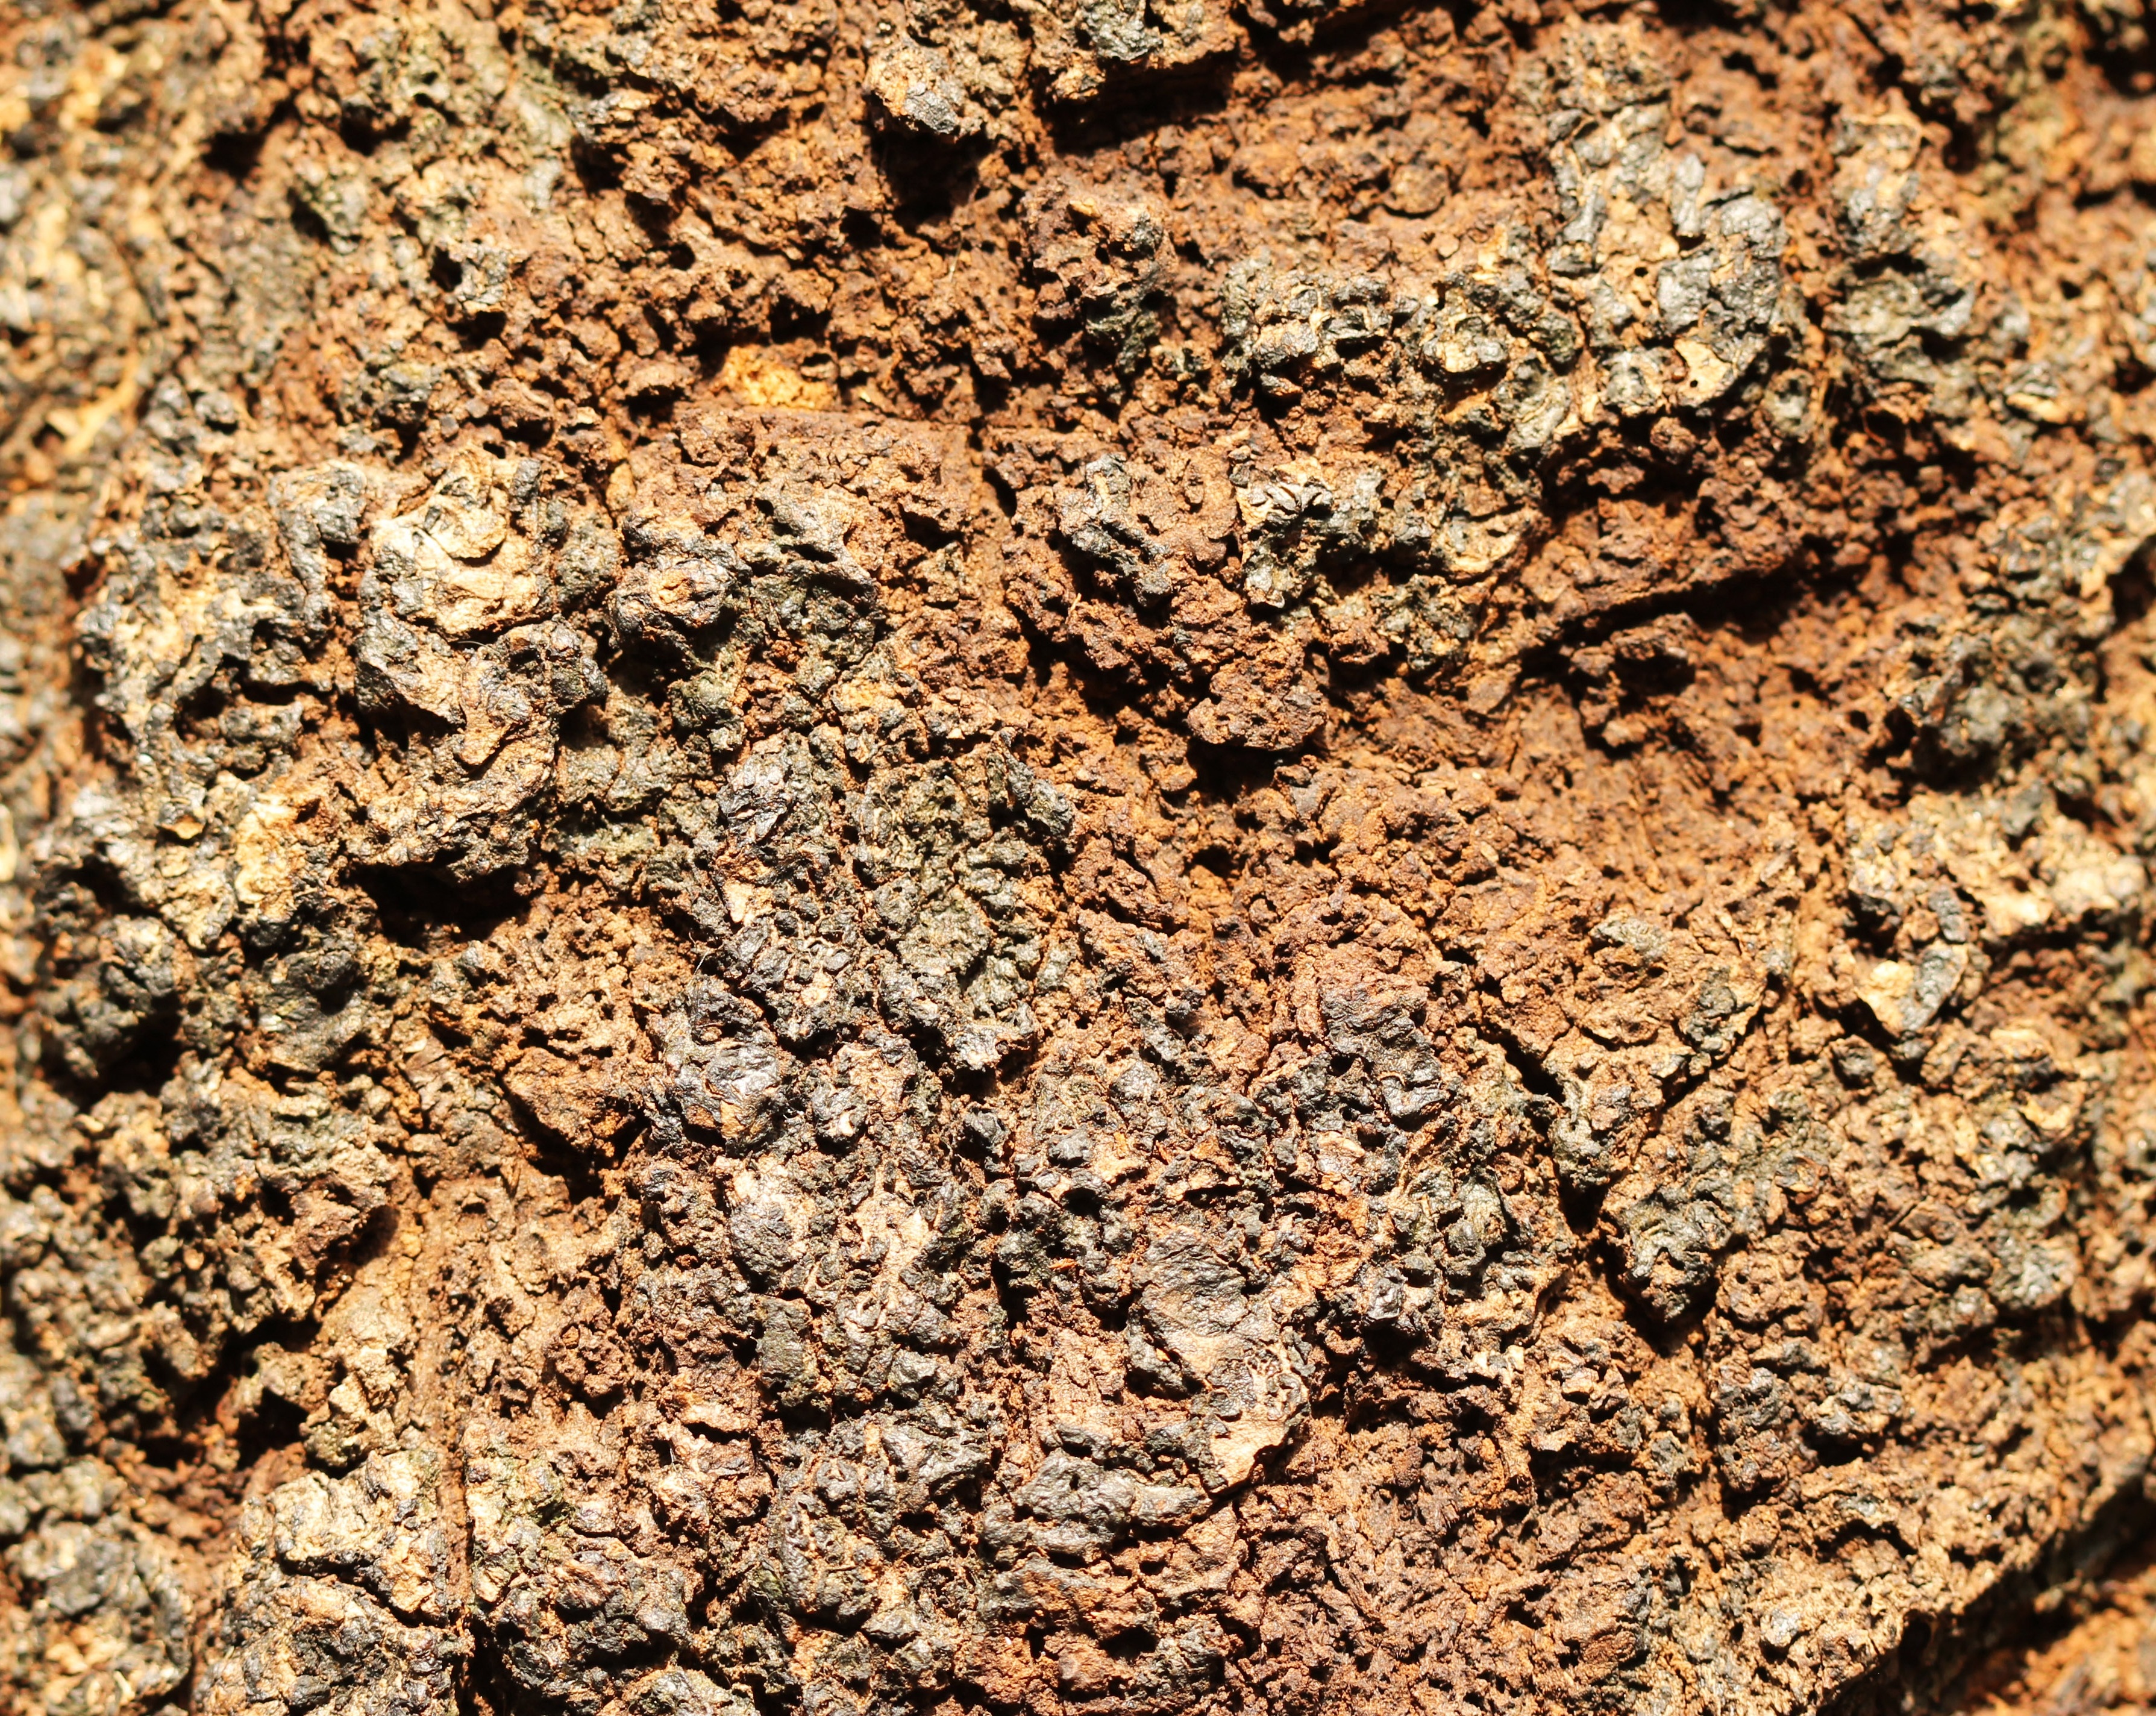
tree, rock, bark, brown, soil, material, geology, granite, fabrics, the wall, geological phenomenon